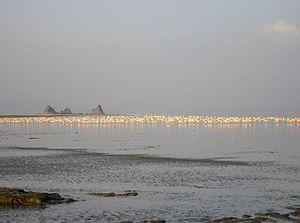
Photographie d'une colonie de flamants roses sur le Lac Abbe, en République de Djibouti.
Le lac Abbe ou lac Abhe Bad est un lac salé endoréique d'Afrique de l'Est situé sur la frontière entre Djibouti et l'Éthiopie.